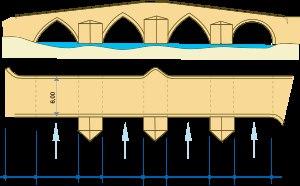
Le pont de Saint-Pons est un pont routier franchissant la rivière Arc au lieu-dit Saint-Pons, à l'ouest d'Aix-en-Provence. Construit au début du XIVᵉ siècle, il a été élargi au milieu du XVIIIᵉ, et est toujours en service.